National Basketball League (Australia)

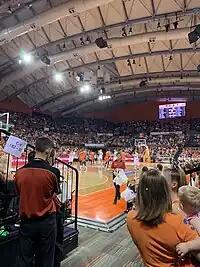
Cairns Taipans and Melbourne United at Cairns Convention Centre

A local derby-style rivalry nicknamed "Reptile Rumble" has developed to determine which is the dominant North Queensland team. The Cairns-Townsville basketball rivalry would have to be one of the longest and most passionate in the NBL. Both teams generally attract a close to capacity crowd anywhere from 4000+ at their home games. Each team and their supporters and mascots generally boo and taunt their visiting rivals. The rivalry has been in existent for over 10 years and almost came to a near end when the Cairns Taipans were on the verge of extinction due to financial issues.